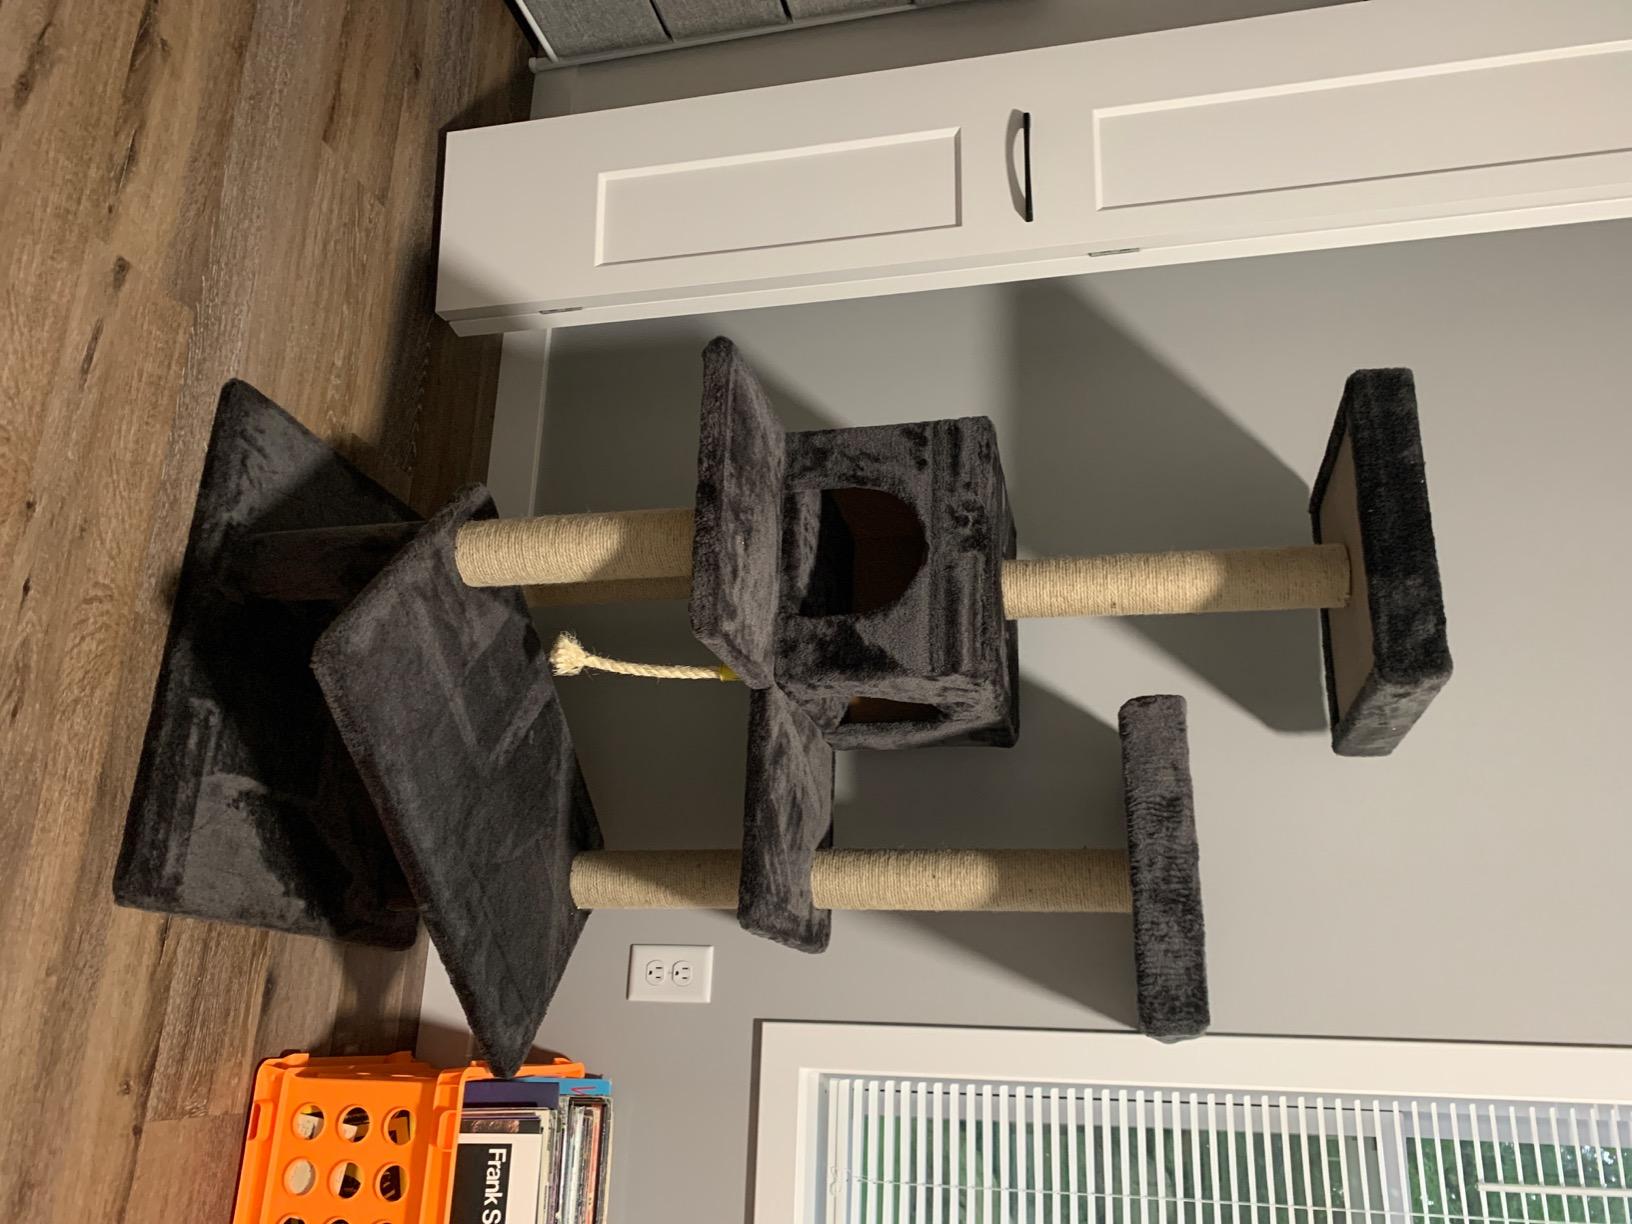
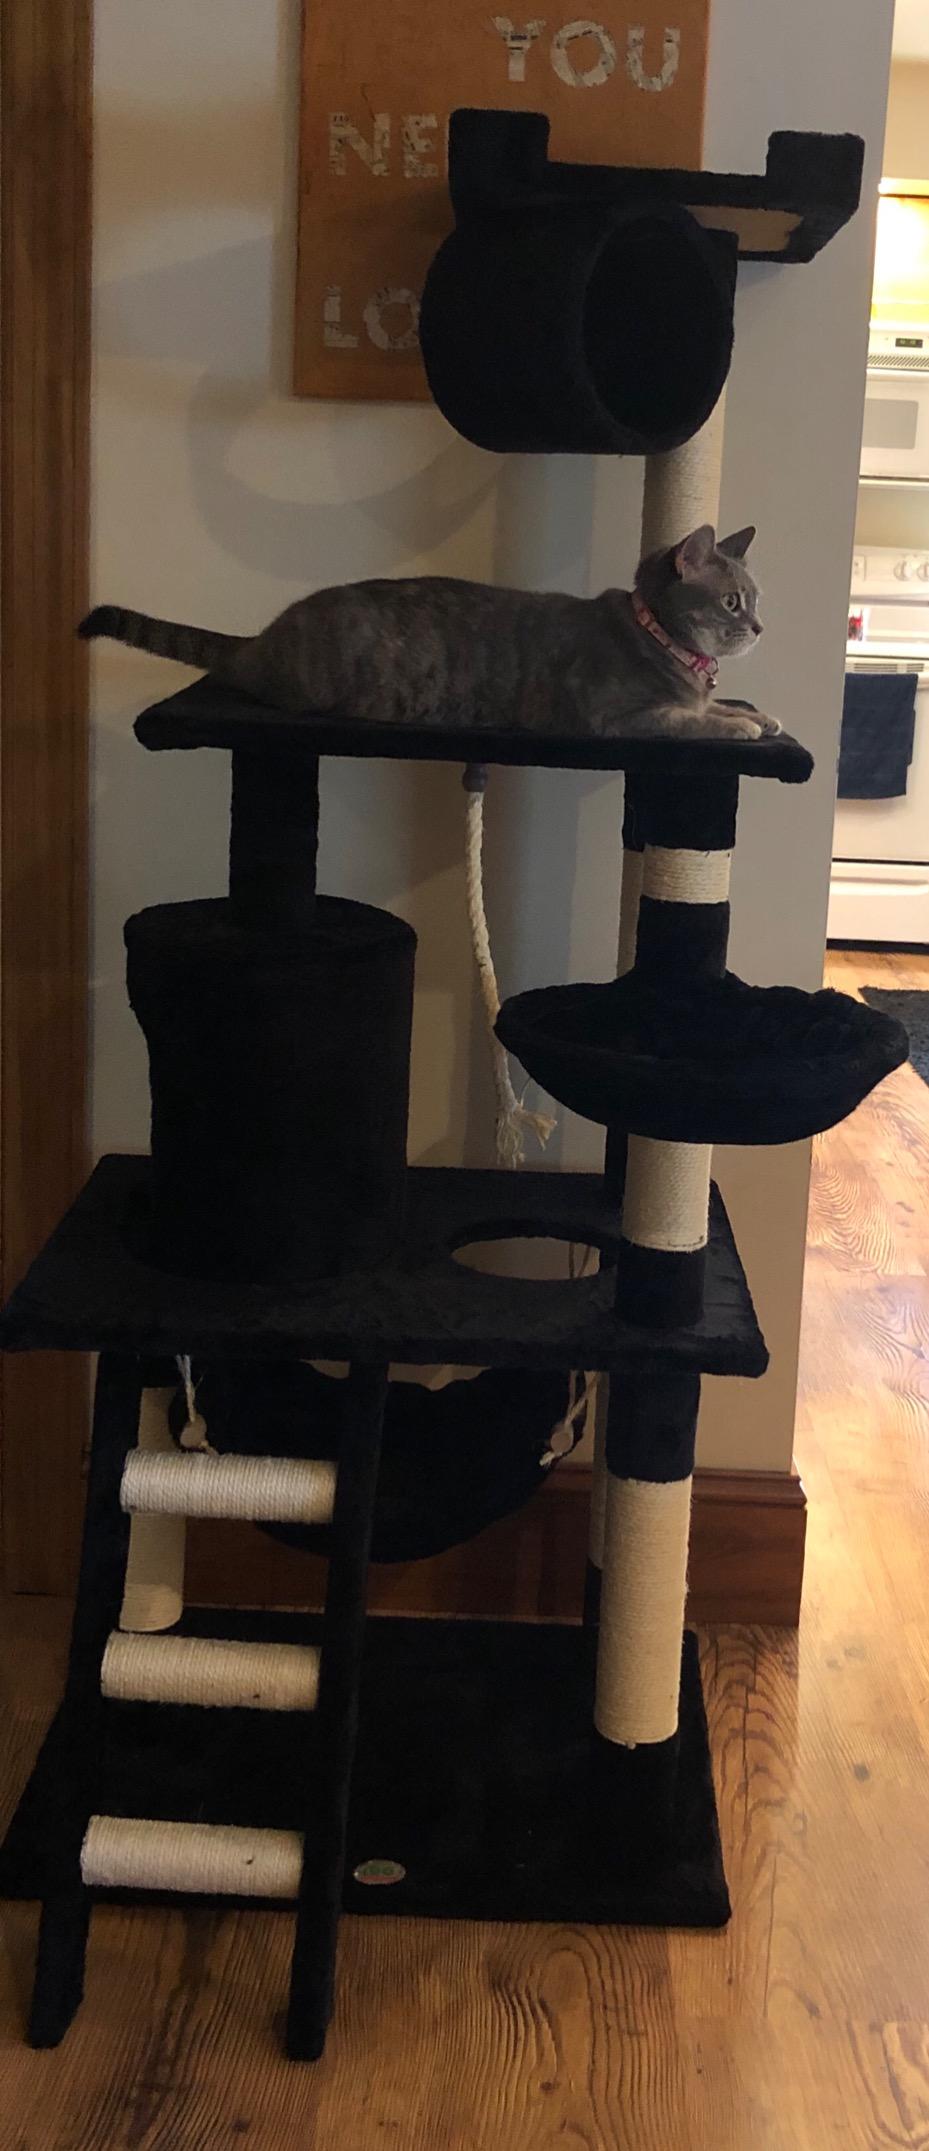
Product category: items_cat tree
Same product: no